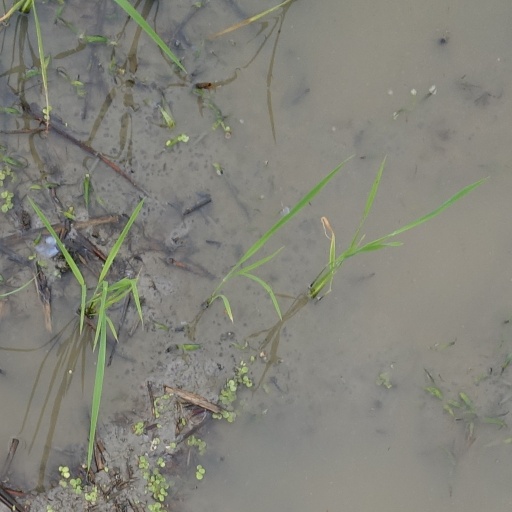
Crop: rice